Aigrefeuille-d'Aunis

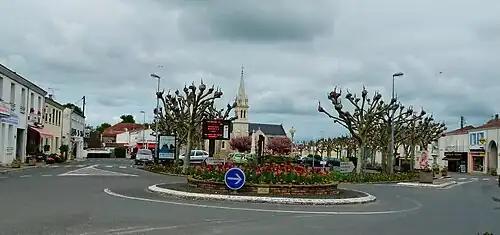
Place de la Republic, the centre of Aigrefeuille d'Aunis and the nerve centre of the city.

The commune of Aigrefeuille d'Aunis officially became an urban commune after the population census of 1982.